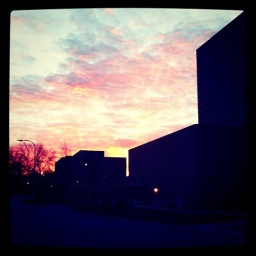
Cool orange clouds above the Weidner Center.